Cuban Anti-Slavery Committee

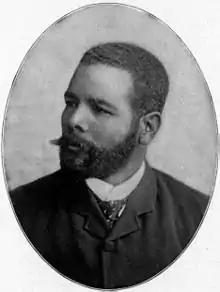
Antonio Maceó, Cuban Revolutionary

Samuel Raymond Scottron was a founding member and leader of the Committee. Scottron, born around 1843, was a prominent member of the African American community in New York City and is most well known for inventing the curtain rod. He was heavily involved in civil rights causes throughout his life up until his death on October 14, 1908.